Church of the Holy Rood, Daglingworth

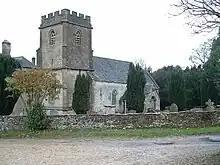

The Anglican Church of the Holy Rood at Daglingworth in the Cotswold District of Gloucestershire, England was built in the 11th century. It is a Grade I listed building.